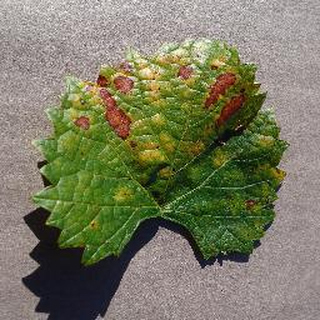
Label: grape_esca_black_measles